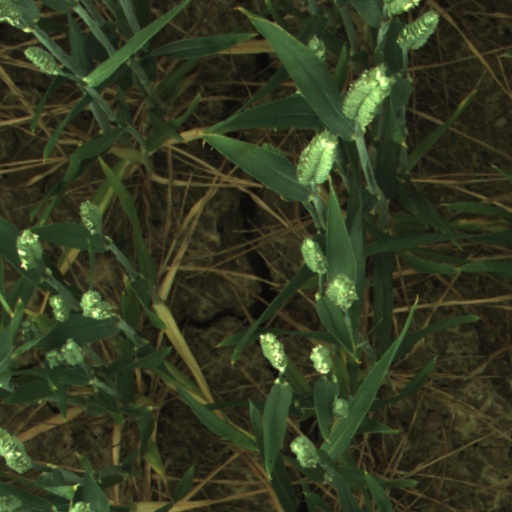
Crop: wheat